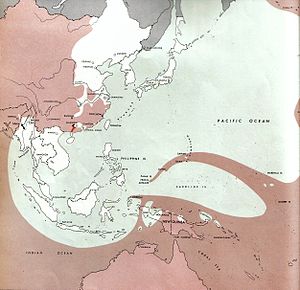
Atlas of the World Battle Fronts / 1944 / Oktober 1944 / 15.
Stillehavskrigen
Public domainet Atlas of the World Battle Fronts in Semimonthly Phases to August 15 1945 var et dokument produceret for Chief of Staff der hørte under United States Army i 1945.